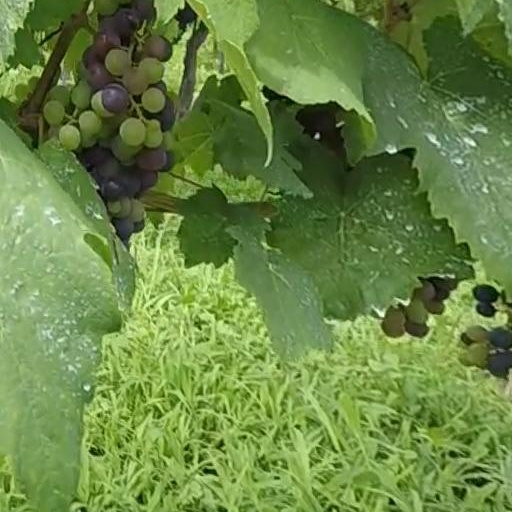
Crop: grape